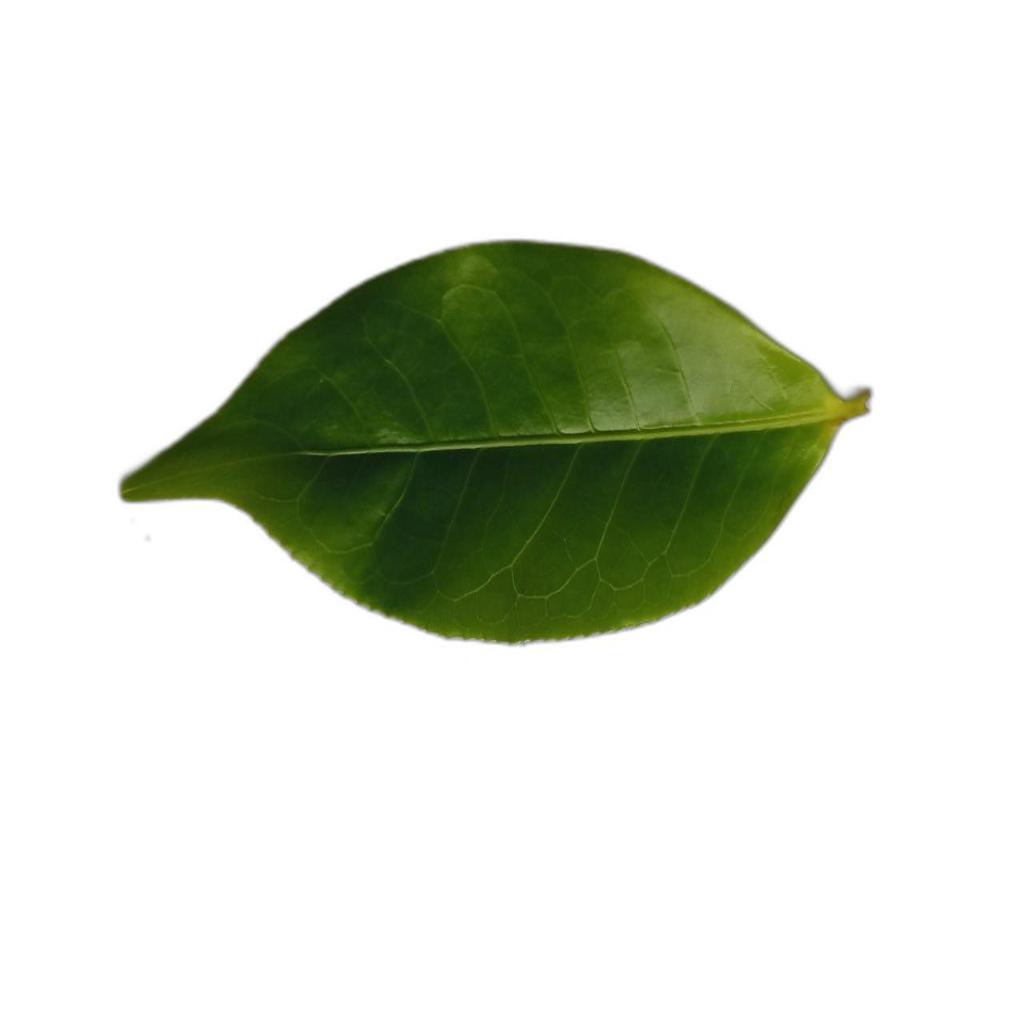
Label: Healthy